Question: What color is the man's coat?
Tambaya: Menene launin kwat ɗin mutumin?
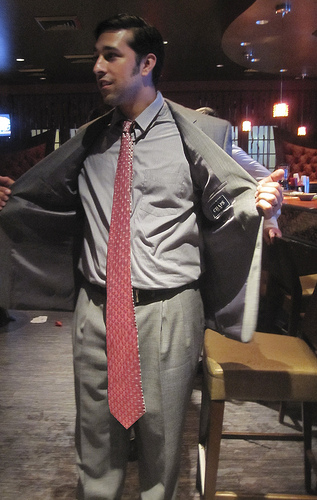
Answer: Gray.
Amsa: Ruwan toka.